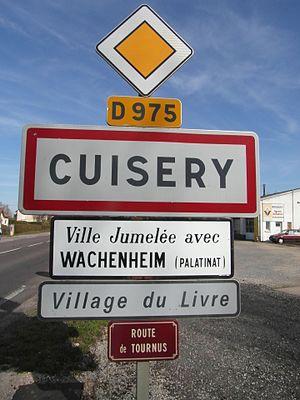
Panneau routier de Cuisery
Cuisery est une commune française située dans le département de Saône-et-Loire en région Bourgogne-Franche-Comté.